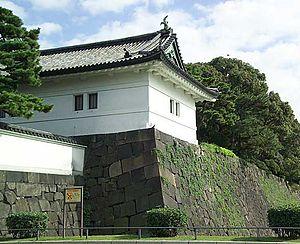
Ōta Dōkan, aussi connu sous le nom Ōta Sukenaga ou Ōta Dōkan Sukenaga, est un samouraï, poète guerrier, tacticien militaire et moine bouddhiste japonais. Ōta Sukenaga prend la tonsure de prêtre bouddhiste en 1478 et adopte également le nom bouddhiste de Dōkan par lequel il est maintenant connu. Dōkan est surtout connu comme l'architecte et le bâtisseur du château d'Edo de la ville moderne de Tokyo. Il est considéré comme le fondateur de la jōkamachi qui s'est développée autour de cette forteresse de l'ère Ōnin.